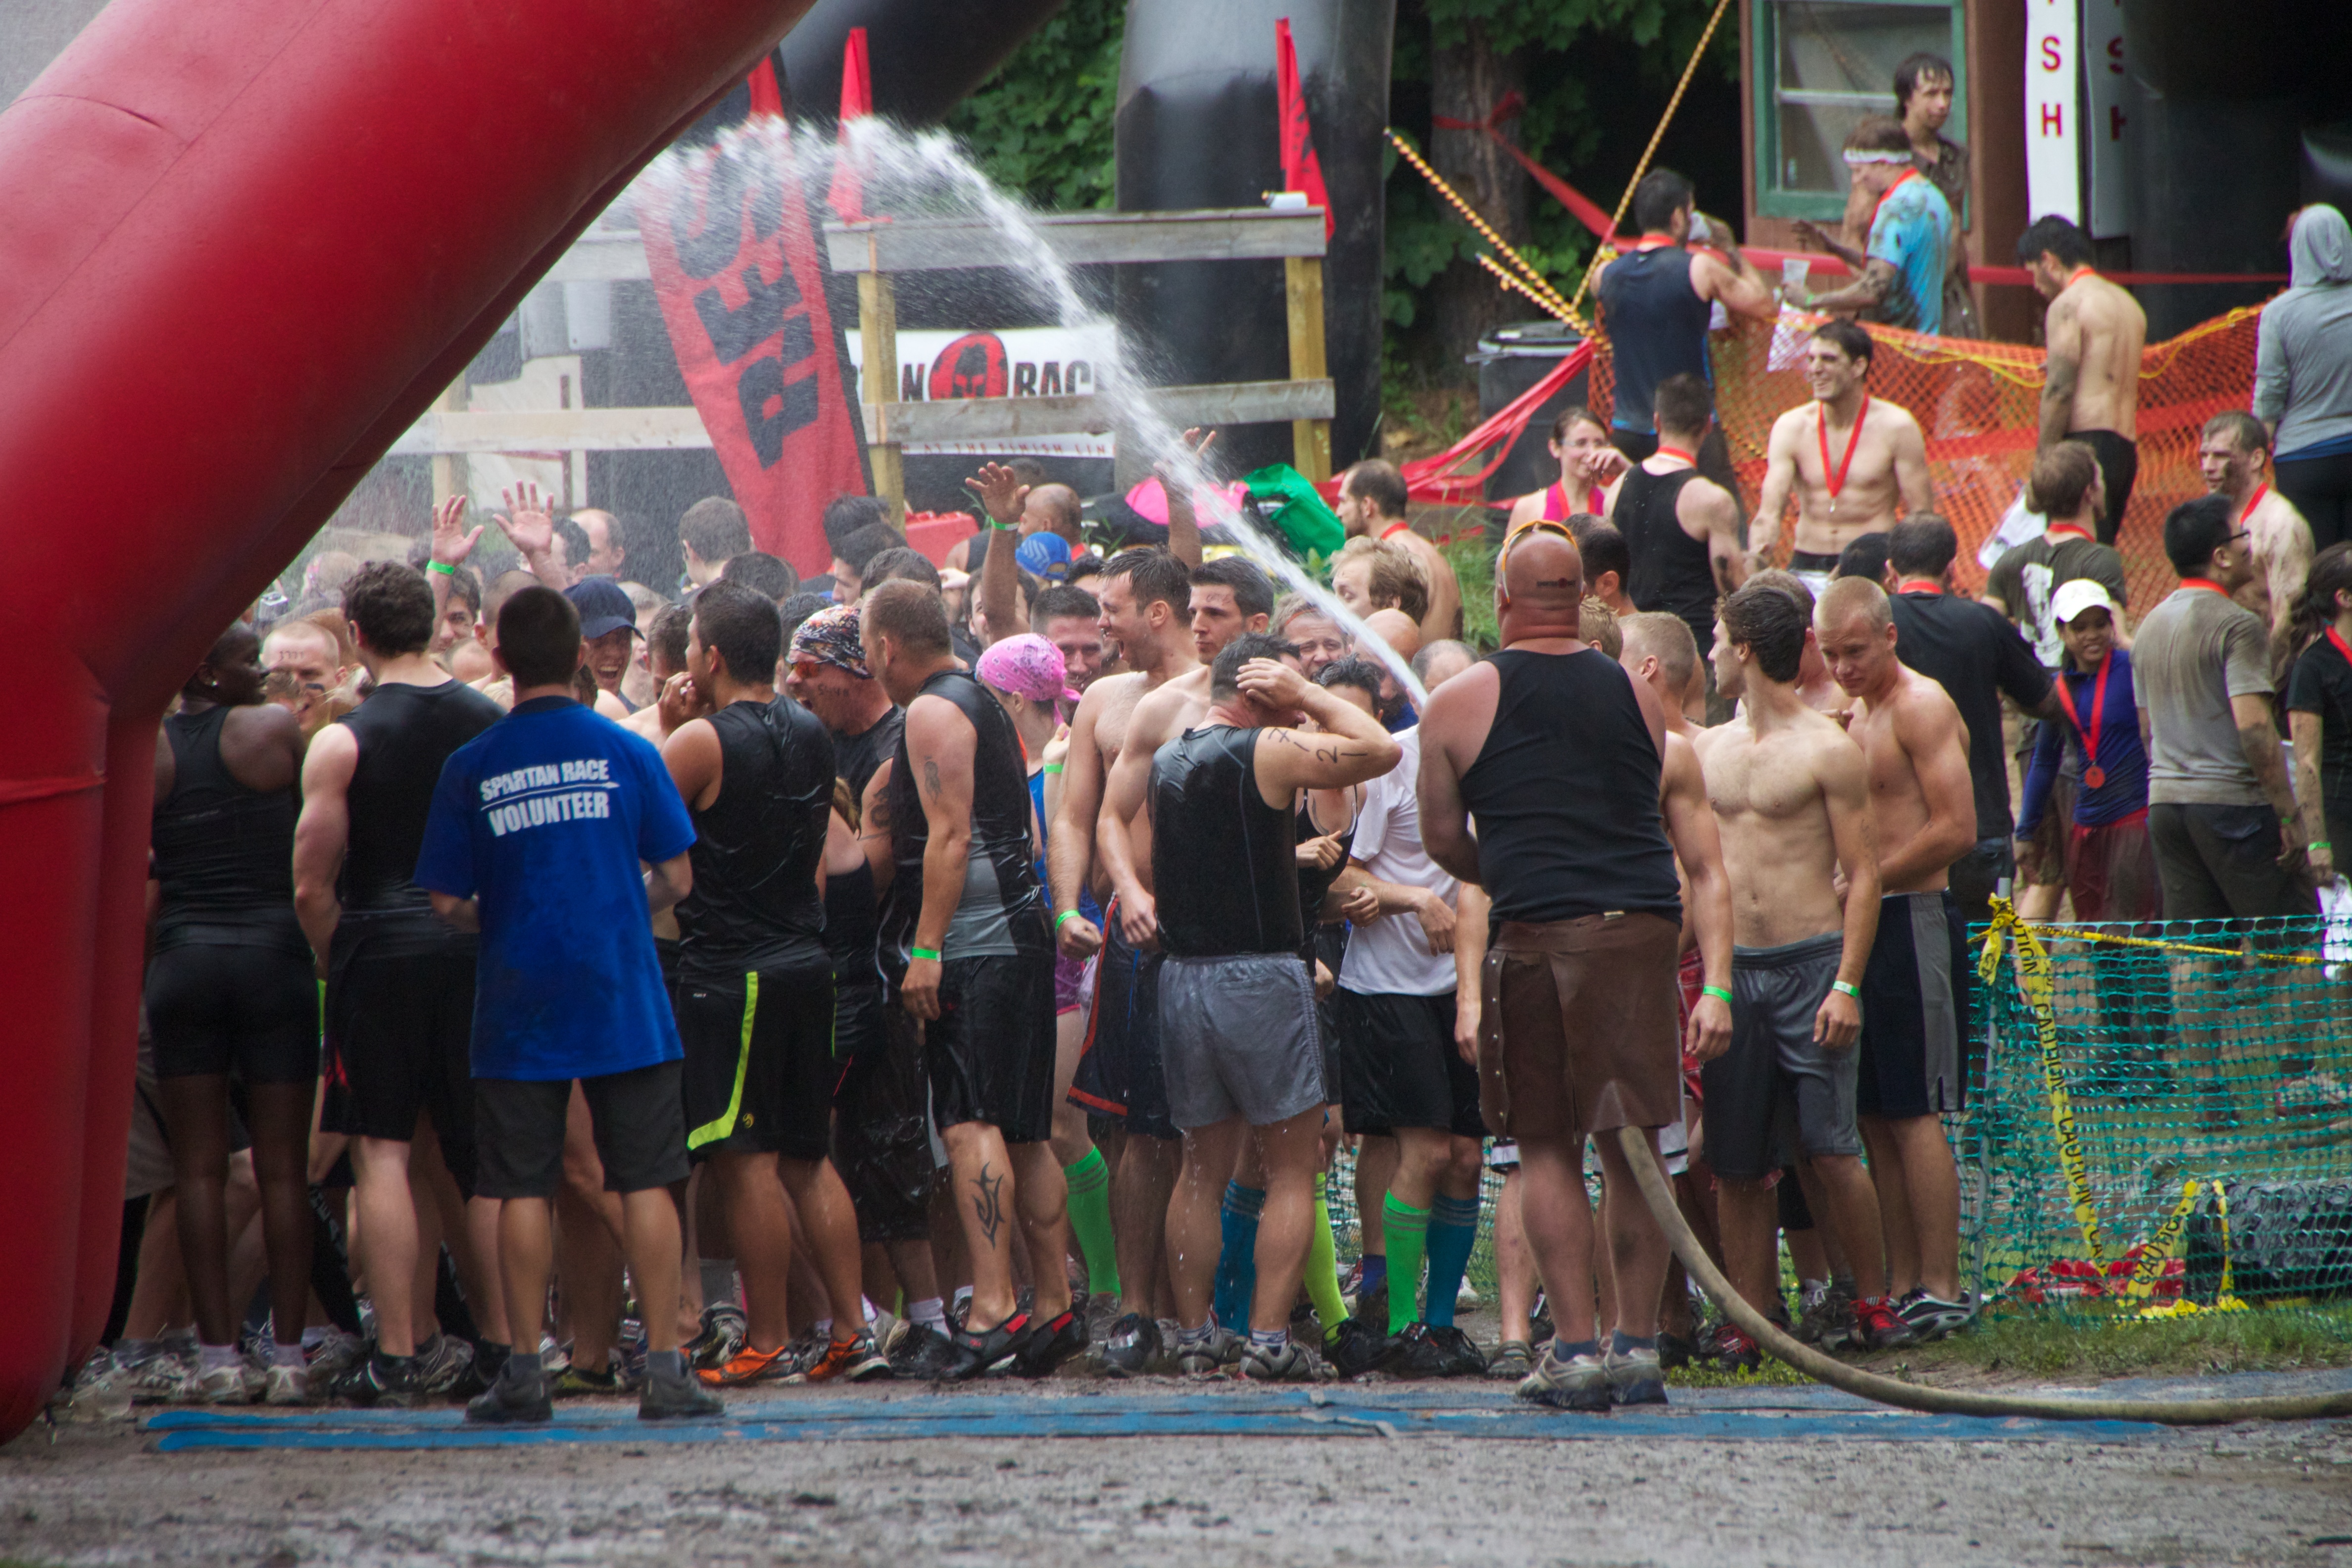
festival, spartanrace, triathlon, endurance sports